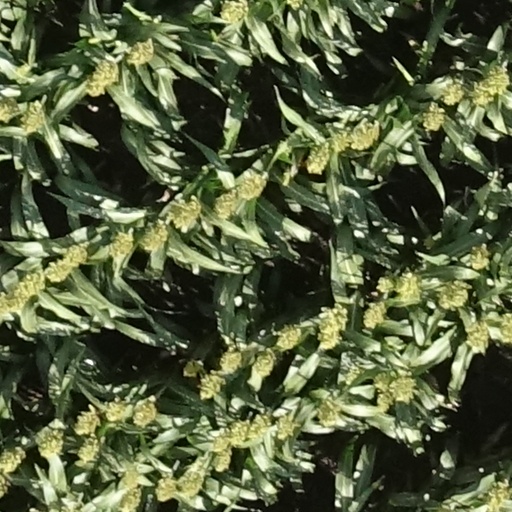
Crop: sorghum